Hurst Castle

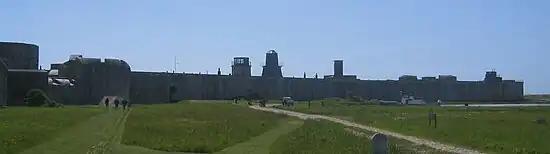
The castle seen from the east of Hurst Spit

By the First World War, the guns installed at Hurst Castle in the 1870s were obsolete. The castle retained seventeen of them, as historian Coad states, wired up together "like a collection of elderly blunderbusses", but the fort depended on its newer quick-firing weapons. During the war, Hurst's armament was controlled from Needles Battery, where a Fire Command Post, equipped with telegraphy, had been established. After the war, the guns were removed from the 16th-century part of the castle, which was passed into the national collection of the Ministry of Works in 1933, although some modernisation of the rest of the fortification took place in the 1930s. The "low light" was replaced by a new iron lighthouse in 1911.